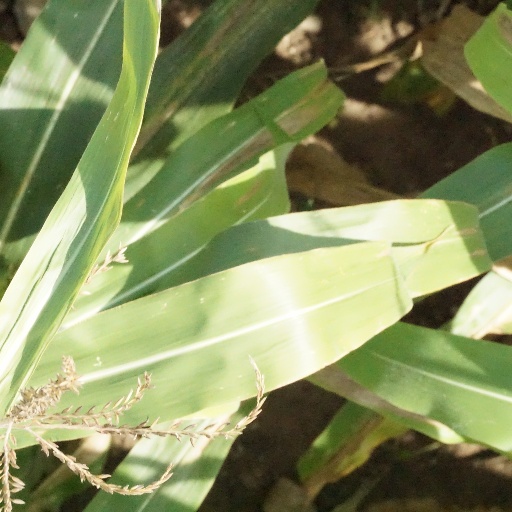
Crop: maize; corn